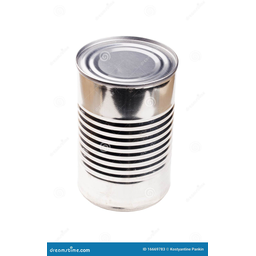
Label: metal